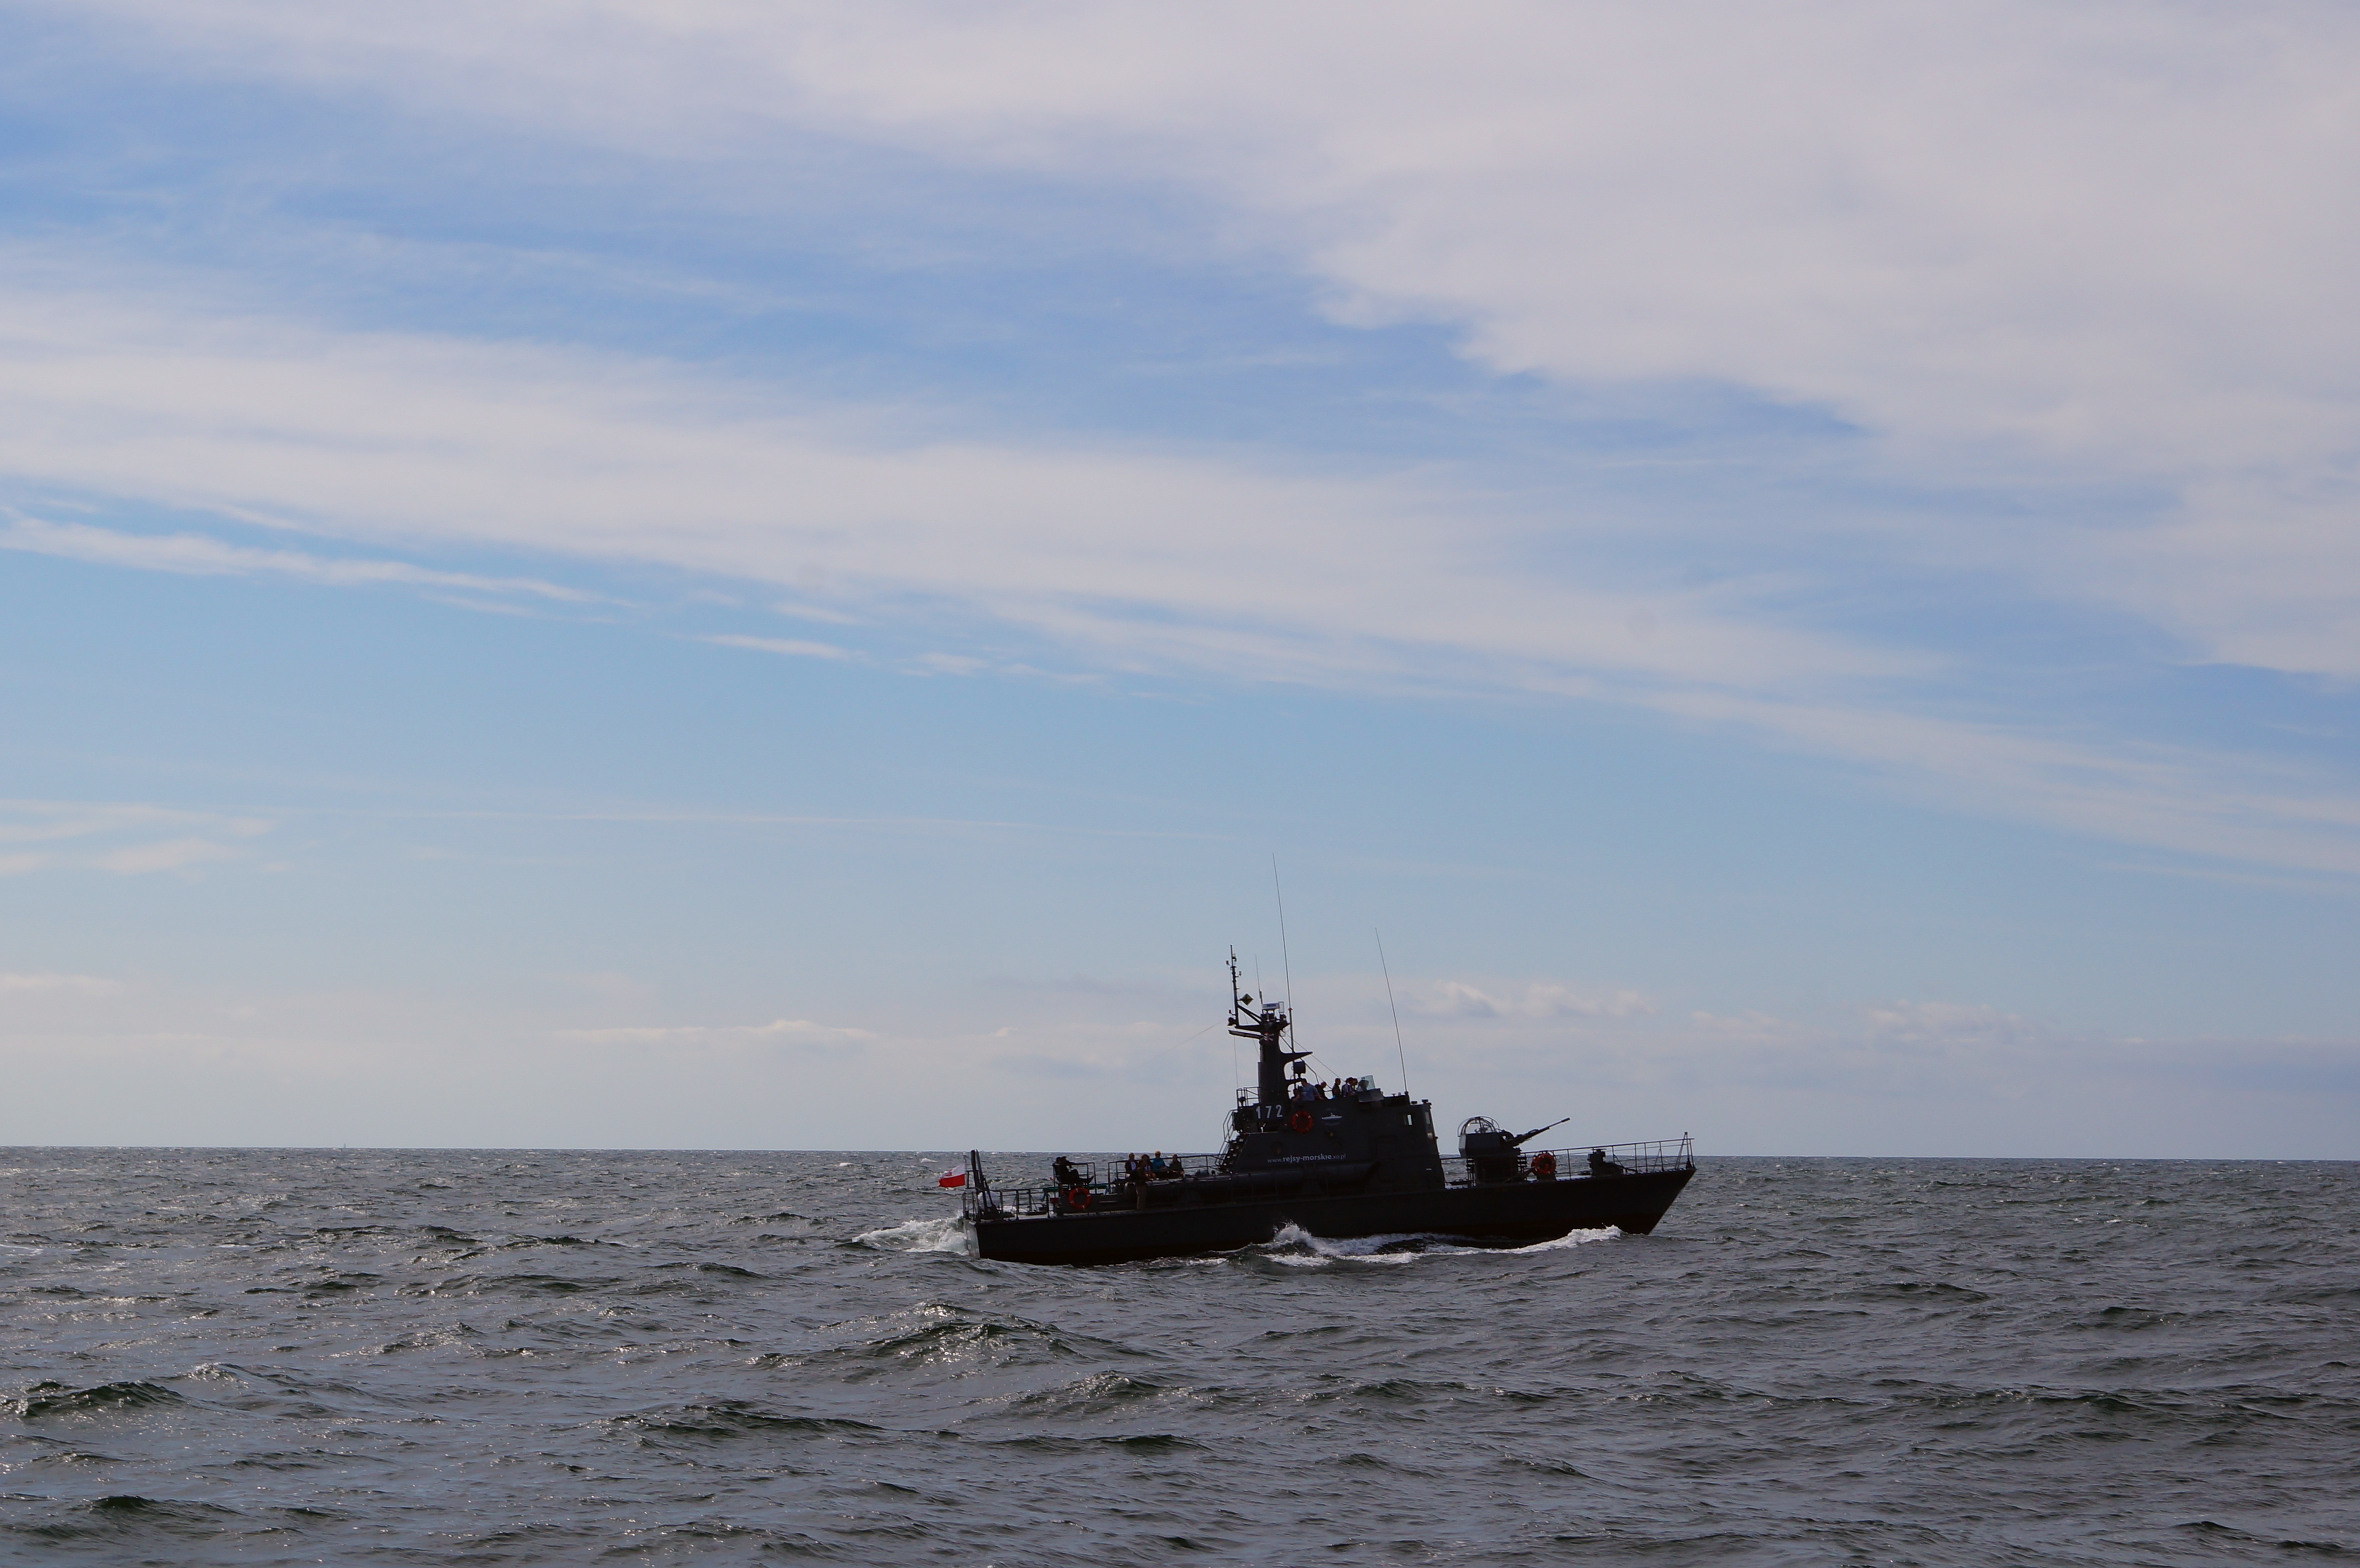
sea, coast, ocean, boat, ship, boot, vehicle, bay, channel, navy, watercraft, warship, baltic sea, fishing vessel, torpedo boat